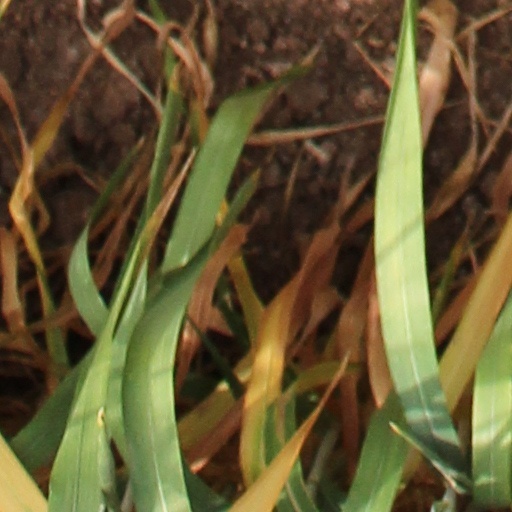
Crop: wheat